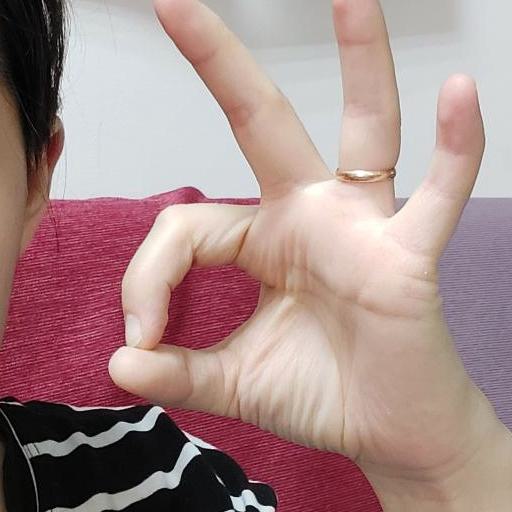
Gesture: ok